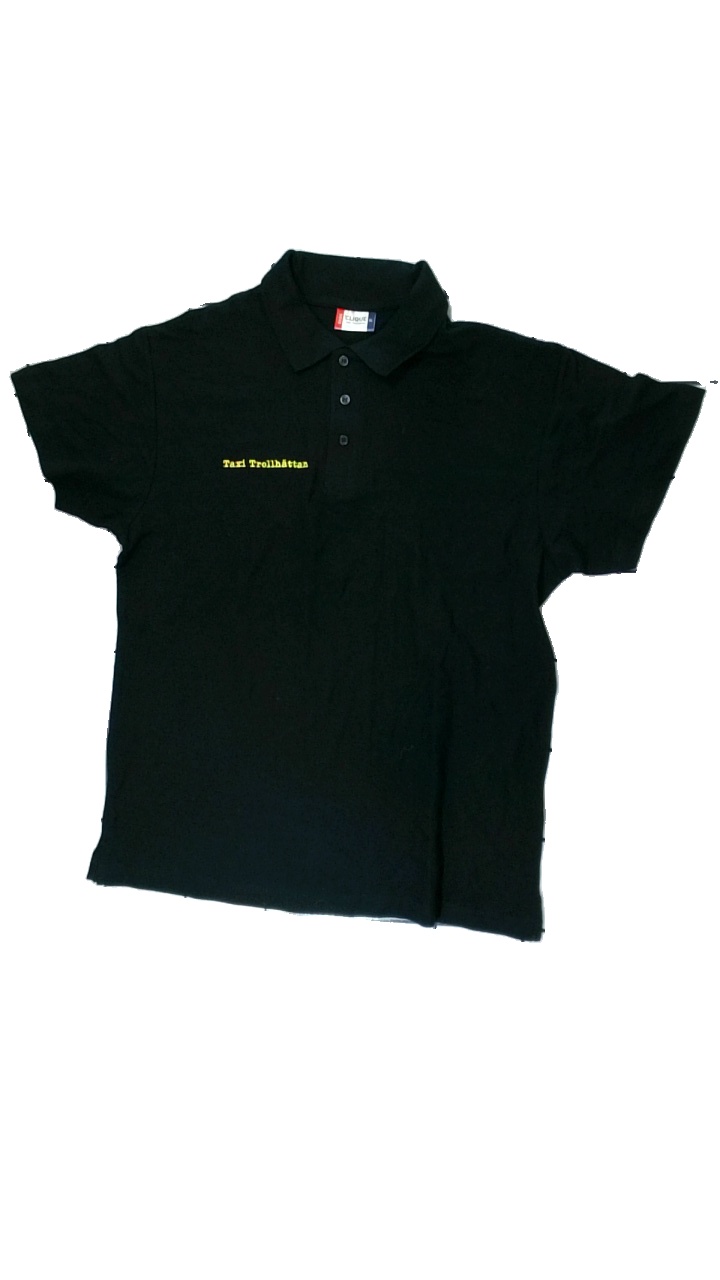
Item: Top (Men)
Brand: Clique
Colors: Black
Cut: Regular
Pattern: Embroidered
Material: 100% cotton
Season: All
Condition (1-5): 5
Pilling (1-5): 5
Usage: Export
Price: <50